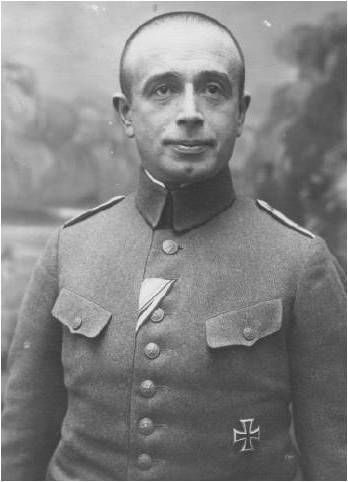
ฮูโก กูทมัน

|name=ฮูโก กูทมัน
|image= GMann1917.jpg
|image_size = 200px
|caption=กูทมัน ประมาณ ค.ศ. 1918
|birth_place=เนือร์นแบร์ค จักรวรรดิเยอรมัน
|death_place=แซนดีเอโก รัฐแคลิฟอร์เนีย สหรัฐ
|branch=หน่วยปืนใหญ่, กองทัพบาวาเรีย
|serviceyears=ค.ศ. 1902–1919
|rank=ร้อยโท
|unit=Regiment "List"
|commands=16th Bavarian Reserve Regiment
|awards=กางเขนเหล็ก(ชั้นที่ 1 และ 2)
ฮูโก กูทมัน () หรือชื่อหลังย้ายไปอยู่ในสหรัฐคือ เฮนรี จี. แกรนต์ () เป็นทหารเยอรมันเชื้อสายยิวซึ่งเป็นหนึ่งในผู้บังคับบัญชาของสิบตรี ฮิตเลอร์ ในช่วงสงครามโลกครั้งที่หนึ่ง เขาเป็นผู้เสนอชื่อสิบตรี ฮิตเลอร์ เพื่อรับมอบเหรียญกางเขนเหล็ก ฮิตเลอร์ภูมิใจกับเครื่องหมายนี้มาก ฮิตเลอร์ประดับเครื่องหมายนี้ในทุกโอกาสแม้กระทั่งหลังเขาได้ครองอำนาจจนกระทั่งนาซีล่มสลาย และแม้กูทมันจะเป็นยิว แต่เนื่องจากประธานาธิบดีเพาล์ ฟ็อน ฮินเดินบวร์ค ได้เคยออกกฎหมายคุ้มครองทหารผ่านศึกเชื้อสายยิวไว้ ทำให้กูทมันยังคงอาศัยอยู่ในเยอรมนีได้ท่ามกลางกระแสการต่อต้านยิว และเมื่อมีการตรากฎหมายเนือร์นแบร์คขึ้นมาใน ค.ศ. 1935 ทำให้ชาวเยอรมันเชื้อสายยิวทั้งหมดต้องสูญเสียสัญชาติเยอรมัน ถึงกระนั้น กูทมันก็ยังคงอาศัยในเยอรมนีโดยยังคงรับเงินเบี้ยหวัดทหารผ่านศึก เชื่อว่าที่เขายังอยู่ในเยอรมนีได้เพราะบารมีของฮิตเลอร์
ต่อมาใน ค.ศ. 1938 กูทมันถูกตำรวจเกสตาโพจับกุม แต่ก็ได้รับการปล่อยตัวออกมาหลังเจ้าหน้าที่เอ็สเอ็สทราบประวัติของเขา ถึงกระนั้น เขาไม่มีความมั่นใจที่จะอยู่ในเยอรมนีอีกต่อไป และอพยพครอบครัวไปเบลเยียมใน ค.ศ. 1939 และย้ายไปยังสหรัฐใน ค.ศ. 1940
==แหล่งข้อมูลอื่น==
*Kershaw 2008, p. 59.
*According to the historian Werner Maser, Gutmann received, by Hitler's intervention, a pension from the Third Reich down to the end of the war.
*Thomas Weber. Hitler's First War. Oxford University Press 2010 p 344 ff
หมวดหมู่:ทหารชาวเยอรมันในสงครามโลกครั้งที่หนึ่ง‎
หมวดหมู่:บุคคลจากเนือร์นแบร์ค
หมวดหมู่:ชาวเยอรมันเชื้อสายยิว